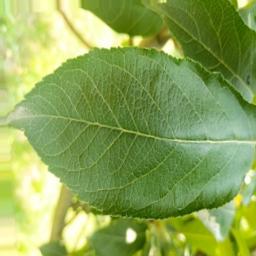
Label: Healthy